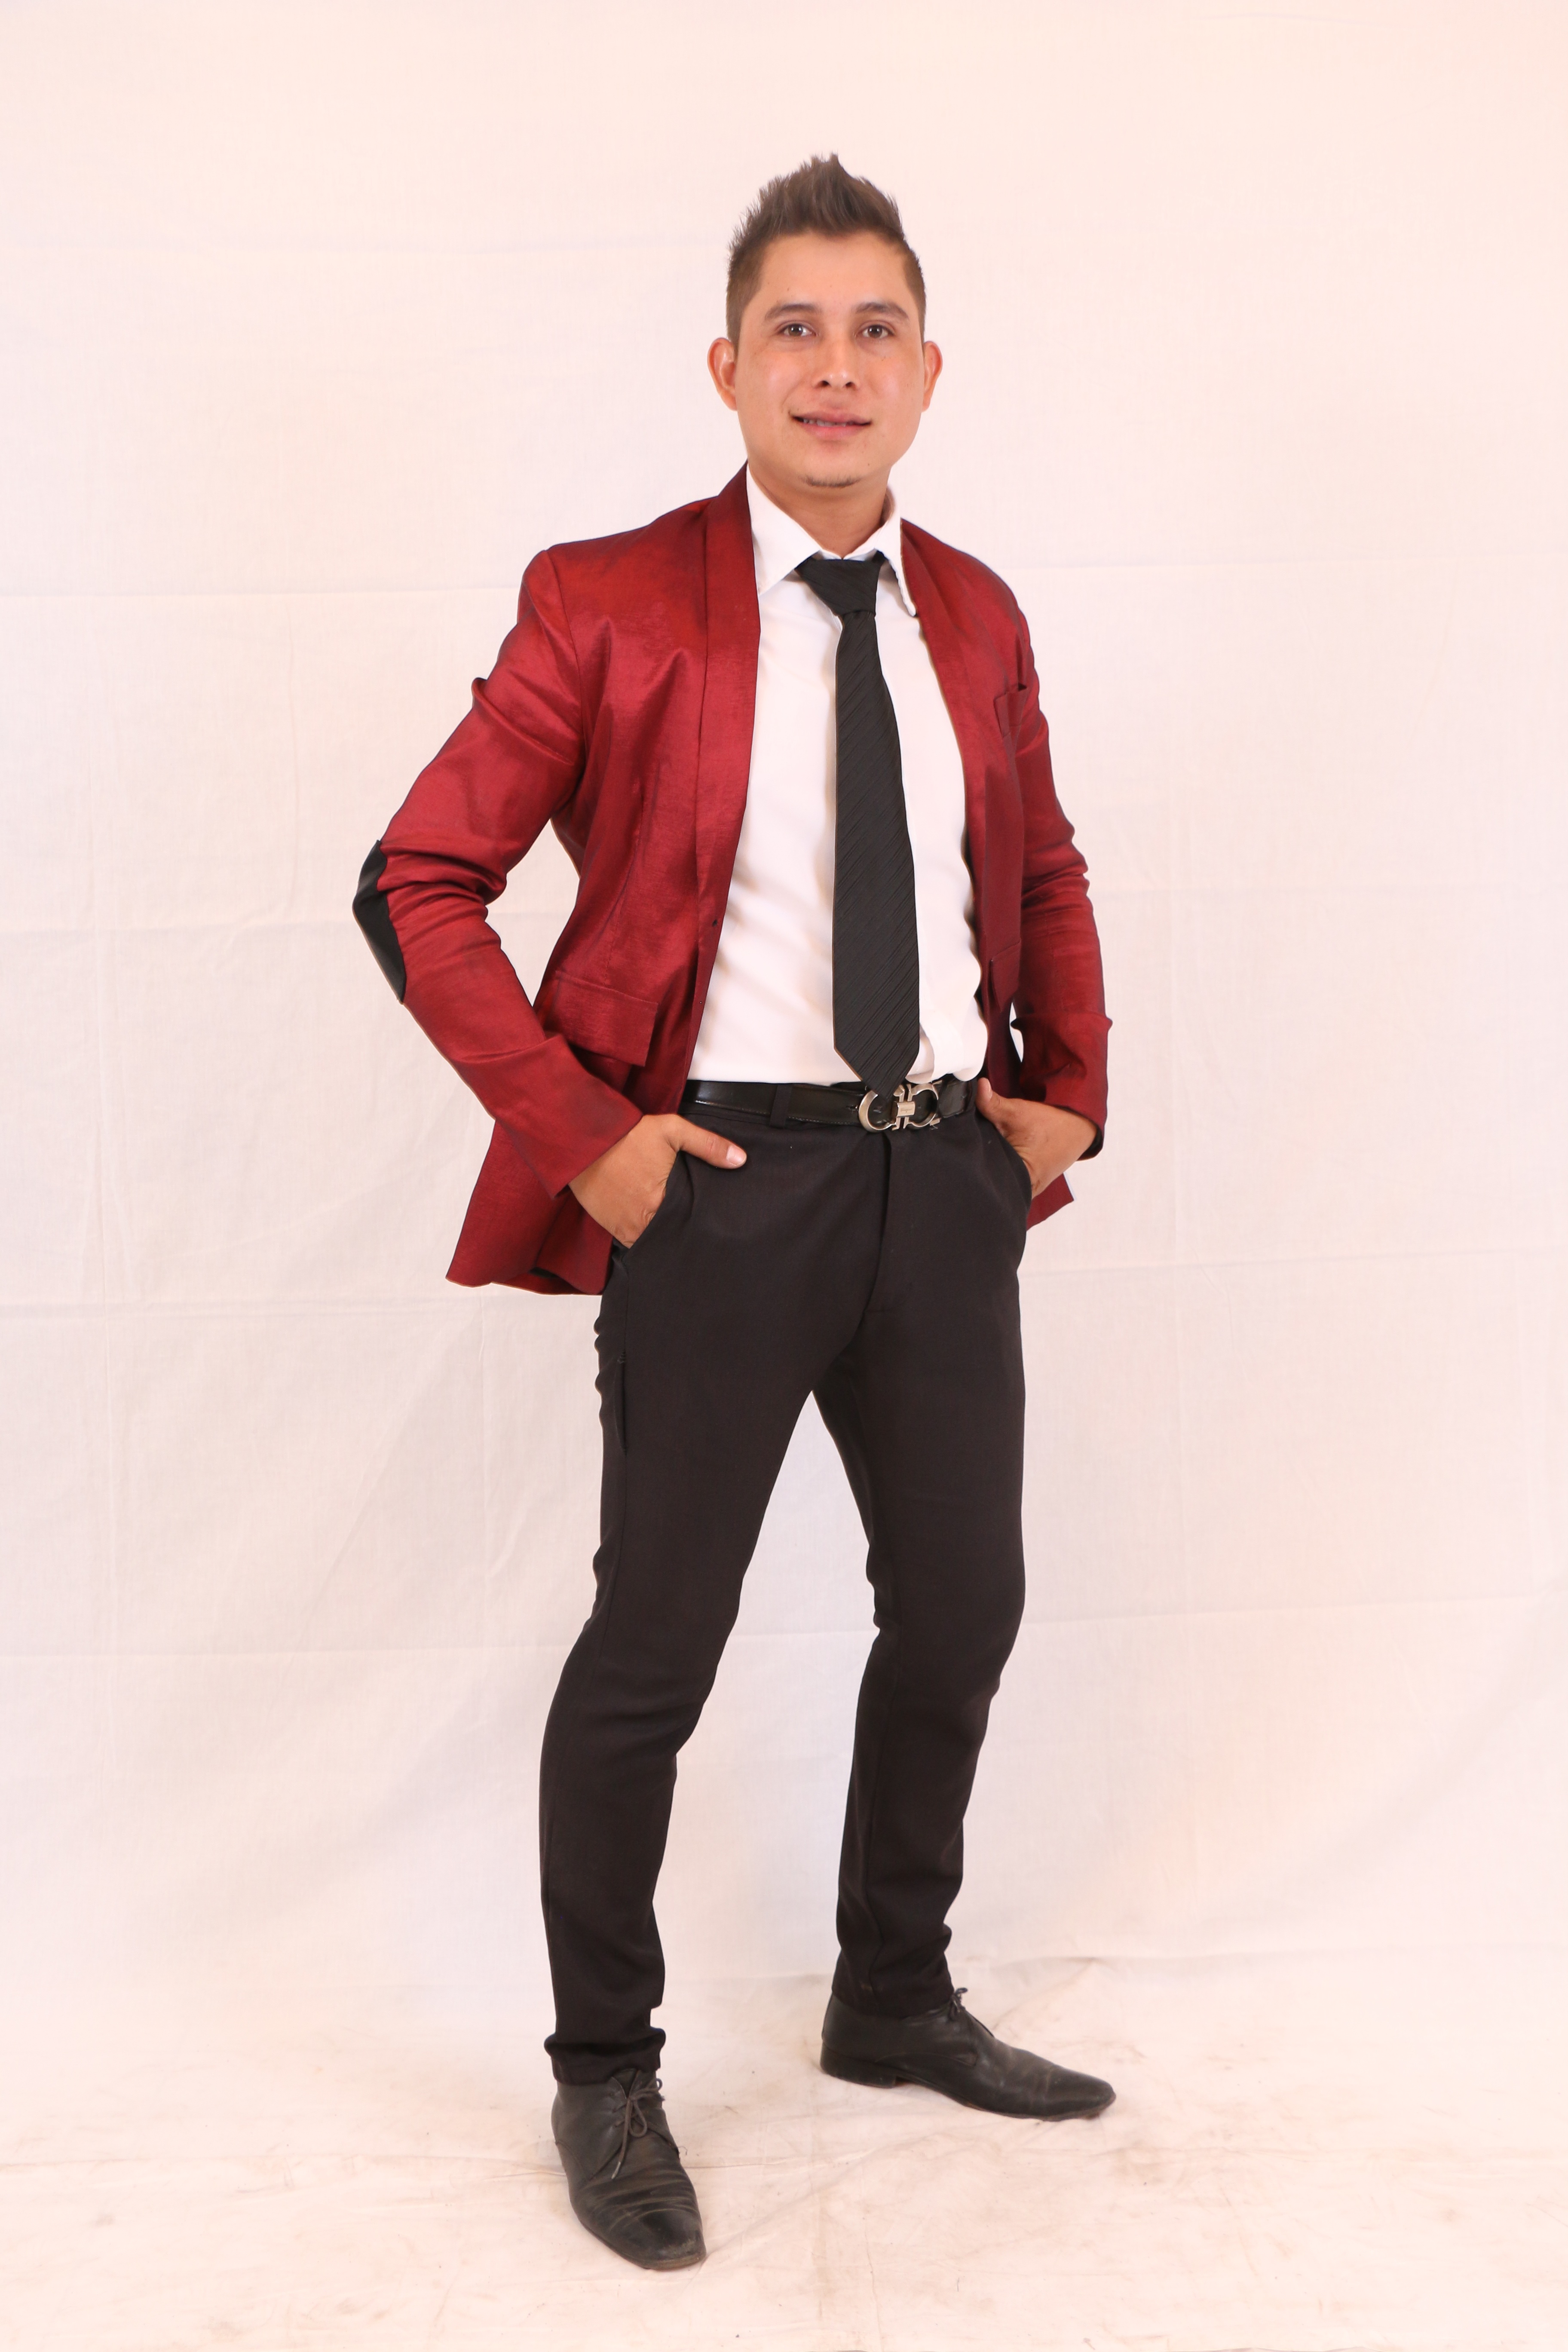
person, suit, leather, male, standing, pattern, model, spring, red, fashion, clothing, jacket, outerwear, smile, tuxedo, gentleman, pose, style, elegant, costume, blazer, white background, photo shoot, necktie, hands in pocket, formal wear